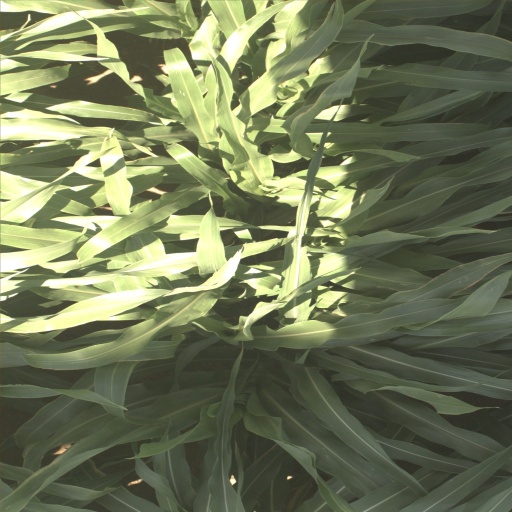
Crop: sorghum